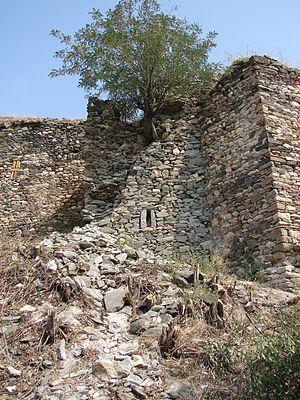
Cet article propose une liste des monuments culturels du Kosovo. Elle intègre des monuments inscrits dans les registres de l'Institut pour la protection du patrimoine de la République de Serbie et sur la liste de l'Académie serbe des sciences et des arts, en tant que le Kosovo est encore considéré comme une province autonome par la Serbie et une partie de la communauté internationale ; parallèlement le Kosovo, qui a proclamé son indépendance en 2008, a établi une liste provisoire de monuments culturels.
La forteresse de Prizren {en serbe cyrillique : Призренски Град ; en serbe latin : Prizrenski Grad ; en albanais : Каlаја) est une forteresse médiévale située à Prizren au Kosovo. Cette citadelle, édifiée sur les vestiges d'une forteresse byanztine, a été agrandie par l'empereur Stefan Dušan, ce qui lui vaut le surnom de Dušanov grad, la « forteresse de Dušan ». Elle a servi de capitale de l'Empire serbe. En raison de son importance, elle est inscrite sur la liste des monuments culturels d'importance exceptionnelle de la République de Serbie.